Helena Olsson Smeby

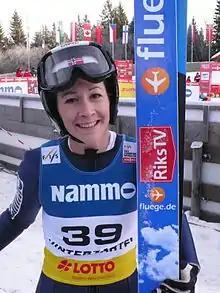
Smeby in Hinterzarten, 2013

Smeby was born in Torsby, Sweden, and lives in Trondheim, Norway, where she represents the club Byåsen IL. She competed at the FIS Nordic World Ski Championships 2009 in Liberec, where she placed sixteenth in the women's individual normal hill She competes at the 2014 Winter Olympics in Sochi, in the ladies normal hill.